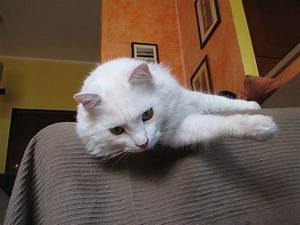
Label: cat